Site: brandenburg
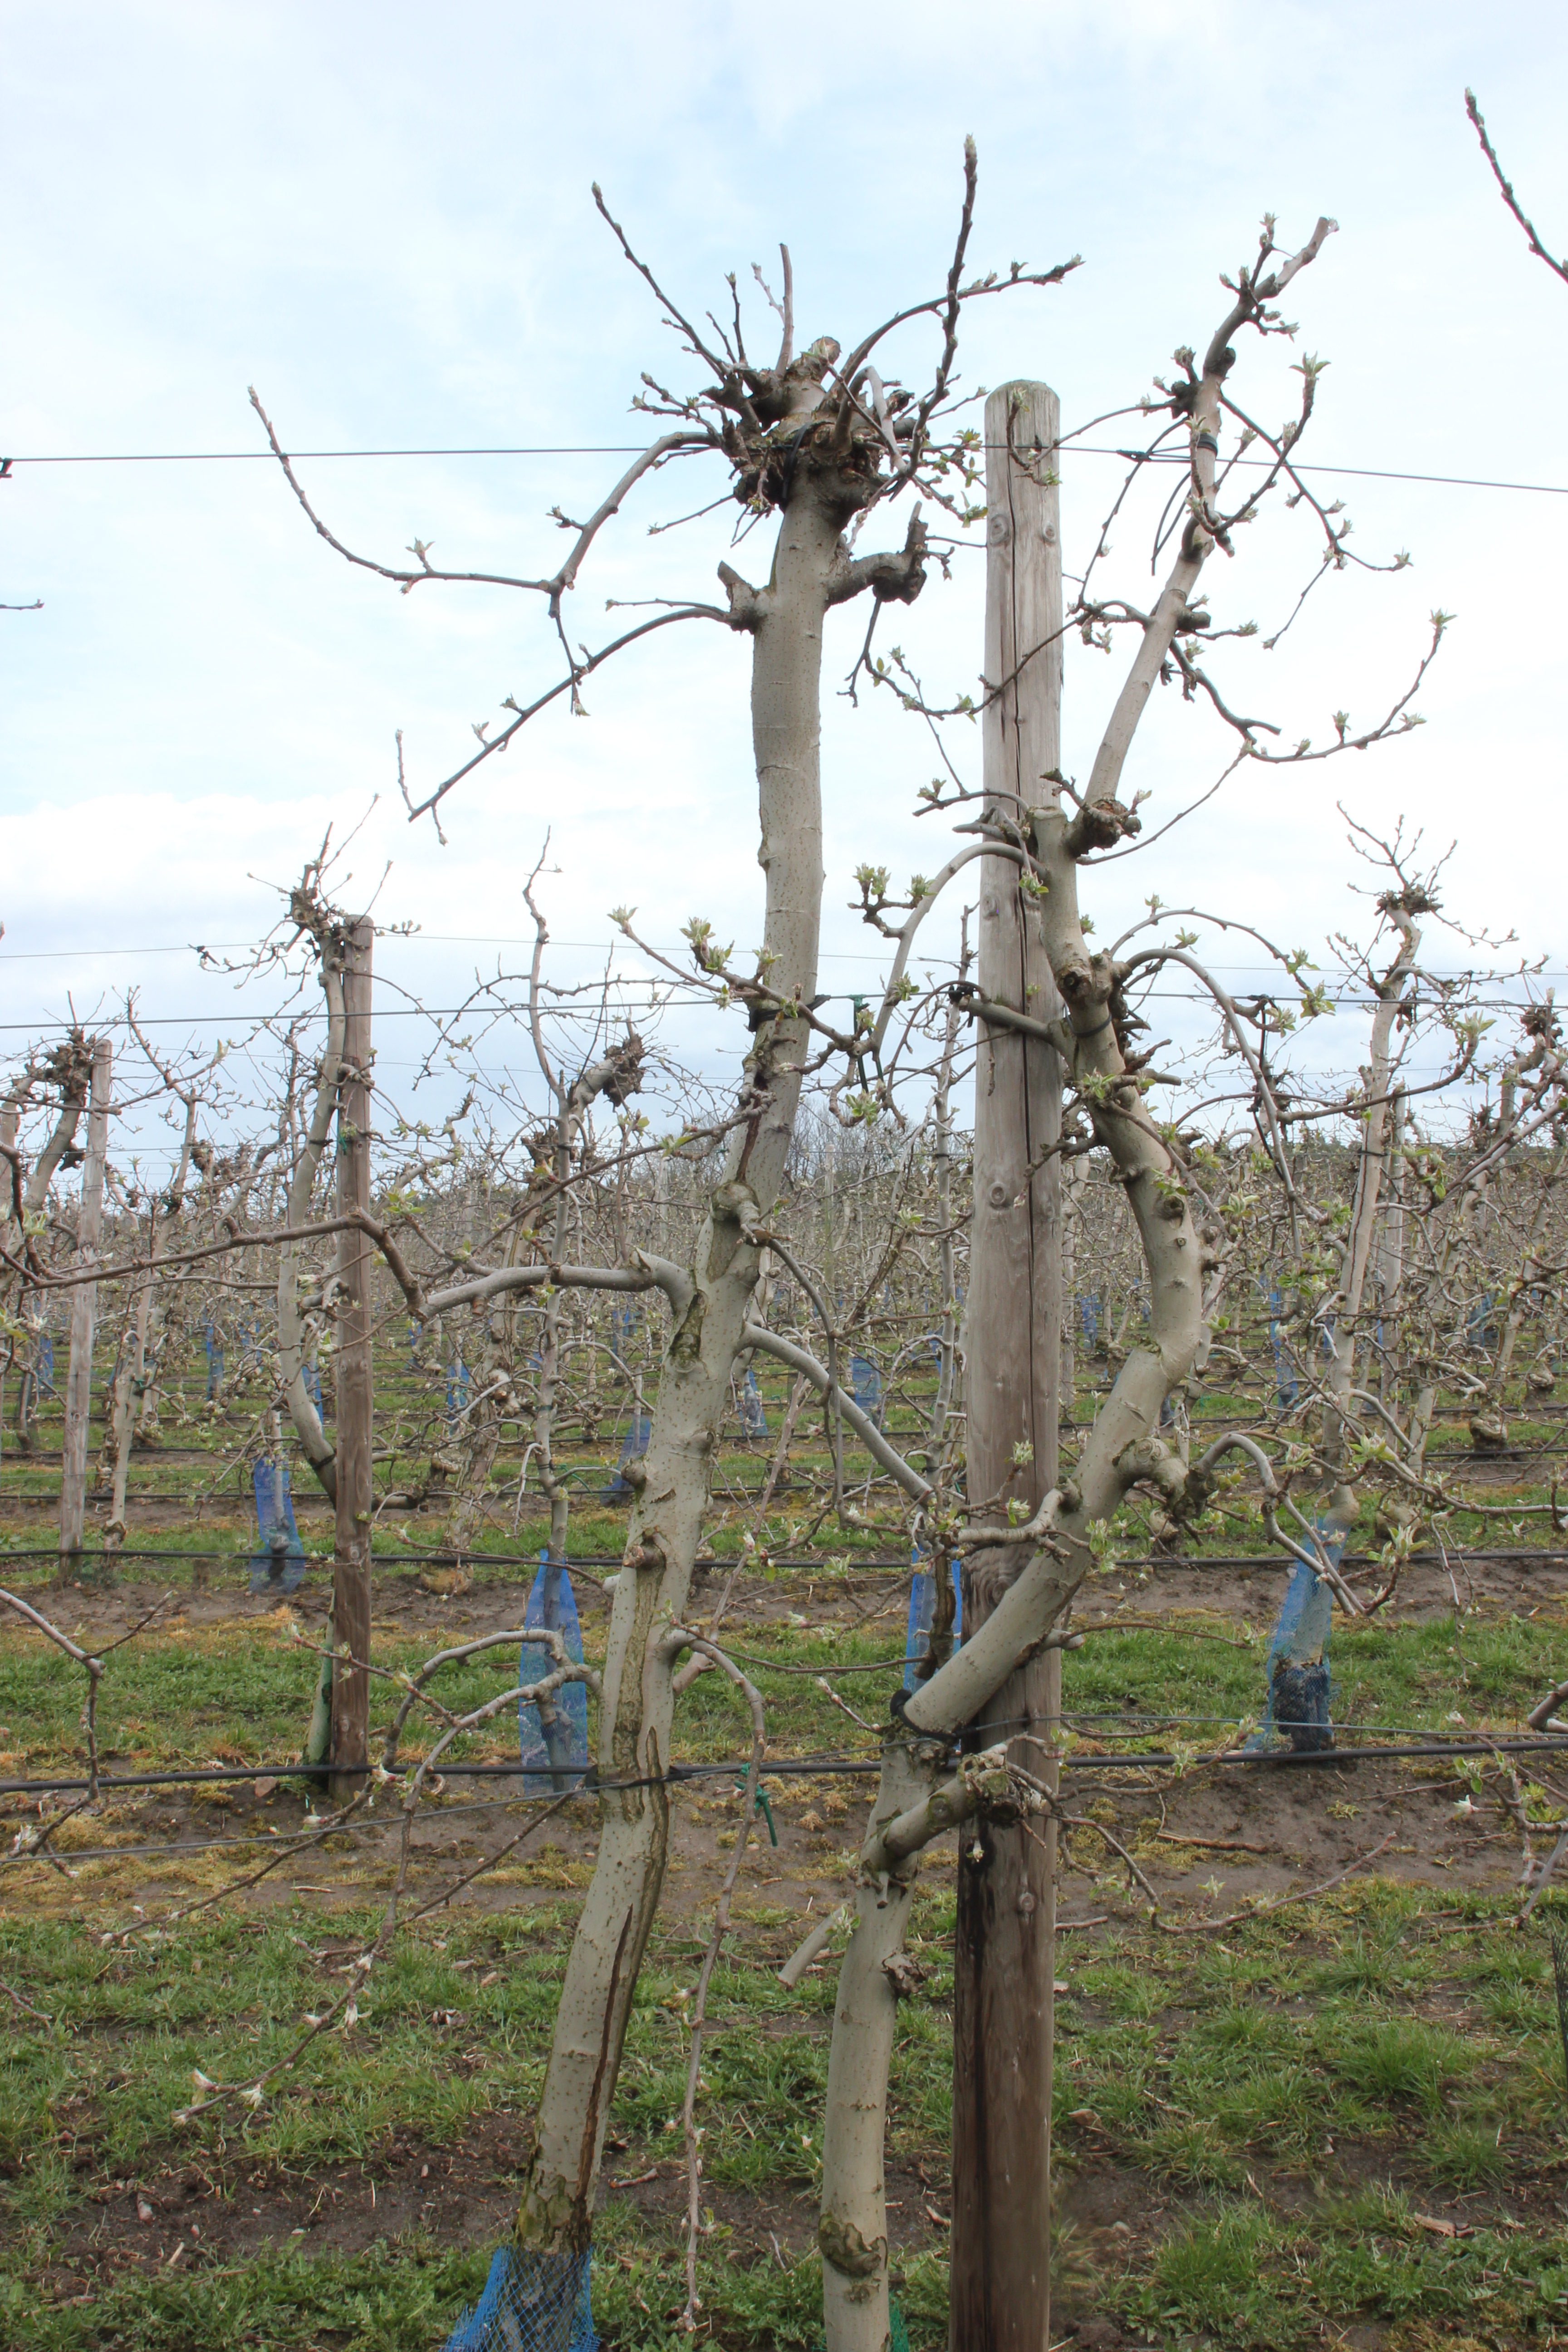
Growth stage (BBCH 55): Inflorescence emergence